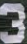
Number: 3